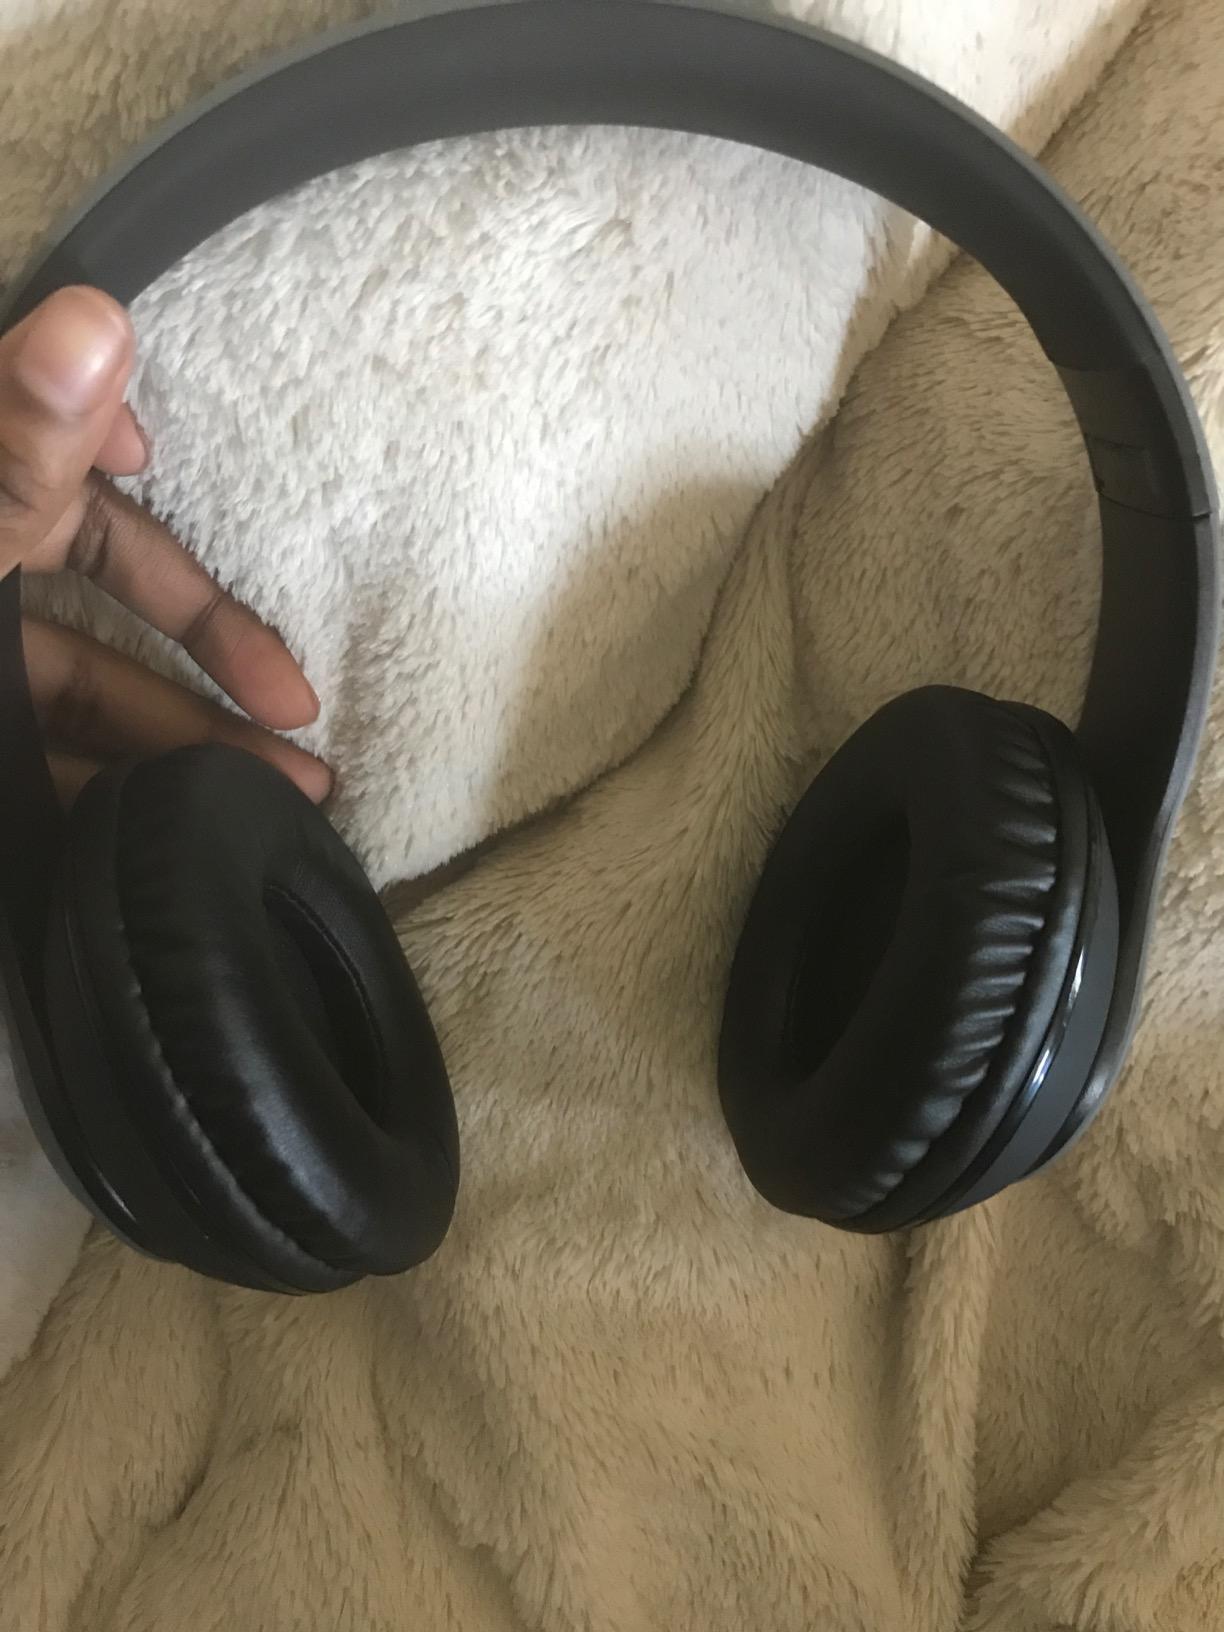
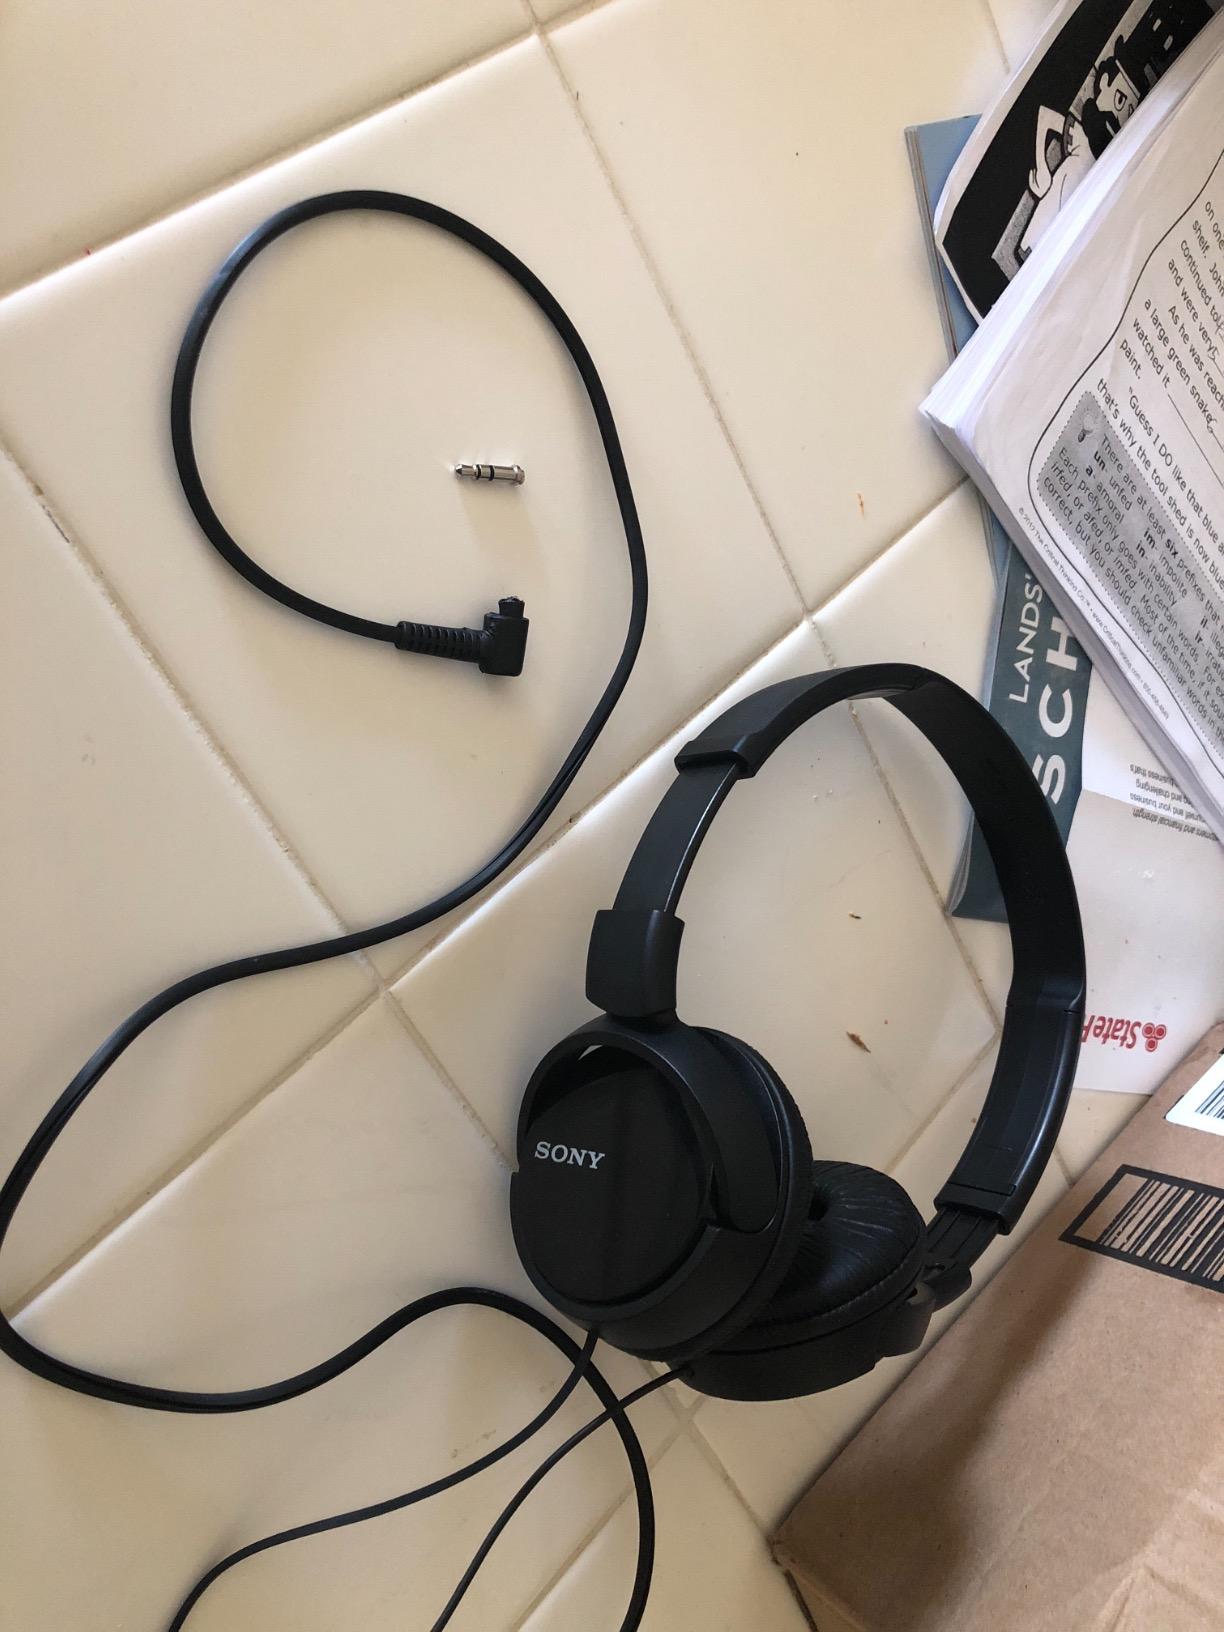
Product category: headphones
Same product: no